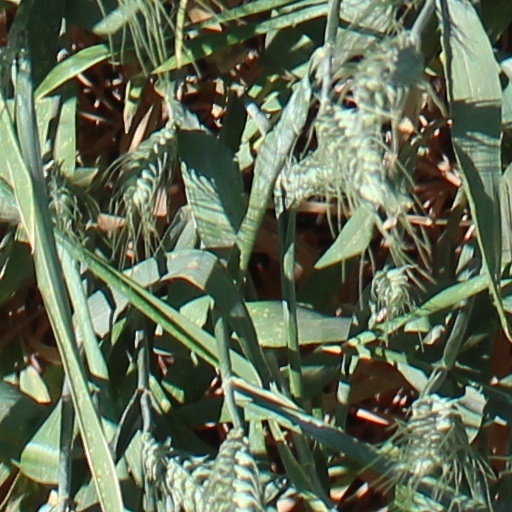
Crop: wheat